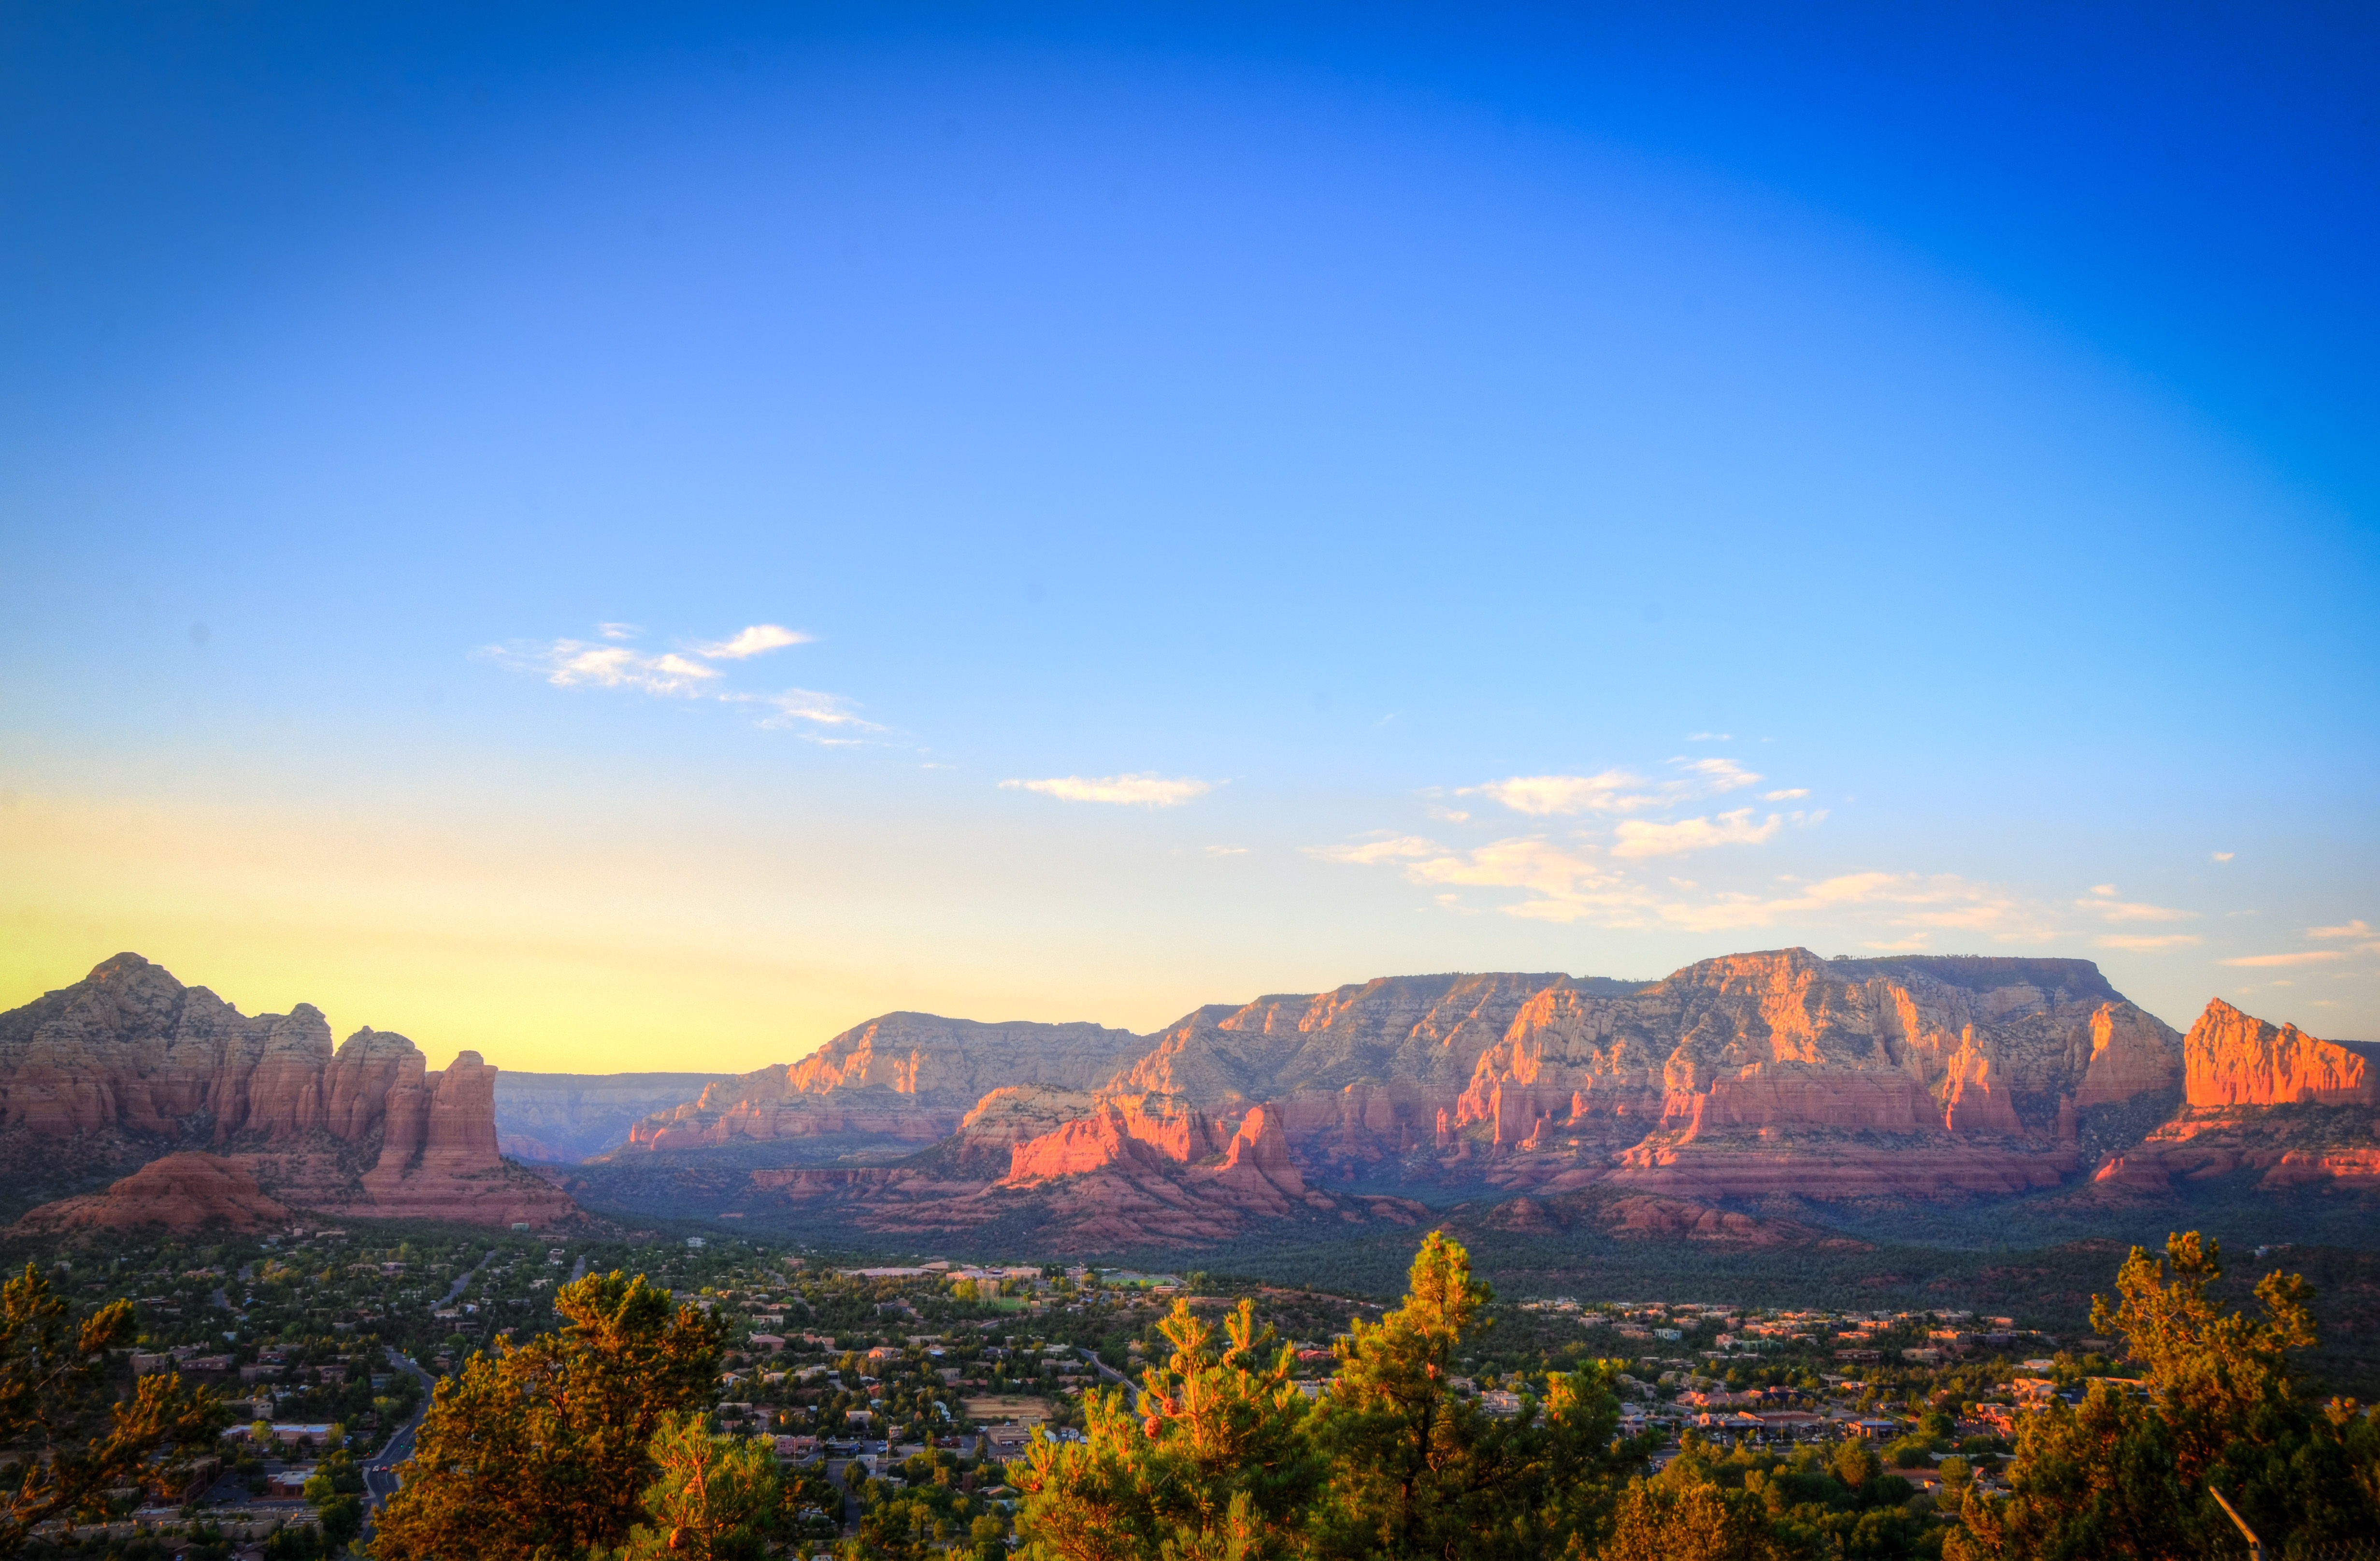
landscape, nature, horizon, mountain, sky, sunrise, sunset, sunlight, morning, hill, dawn, valley, land, mountain range, panorama, dusk, evening, autumn, blue, canyon, arizona, plateau, sedona, landform, geographical feature, mountainous landforms, computer wallpaper